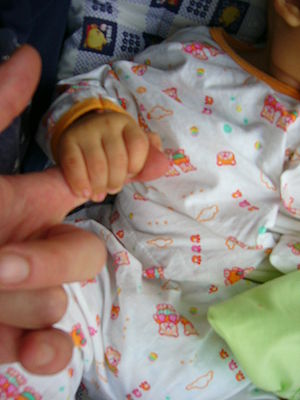
Refleks
Et spædbarns griberefleks
En refleks er i biologien et ufrivilligt respons på et givent stimulus. Dette respons kaldes et reflekssvar, og er det samme hver gang. For eksempel giver et slag under knæskallen aldrig anledning til andet end et stræk i knæet hos en rask person.